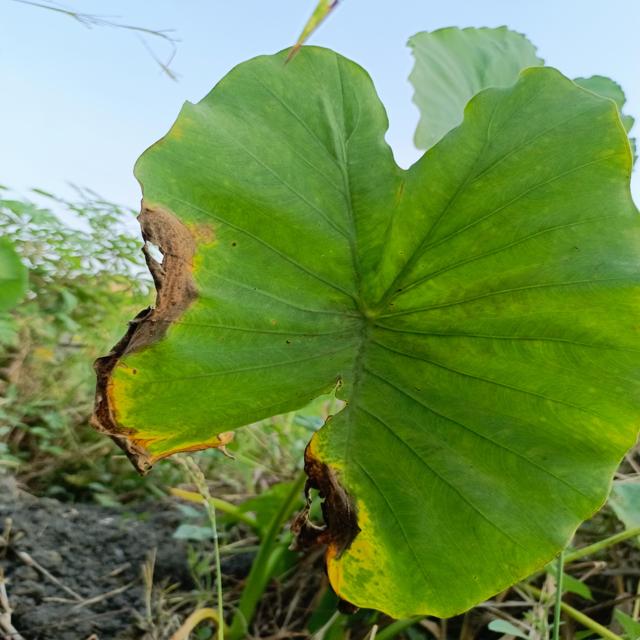
Label: Late_Blight